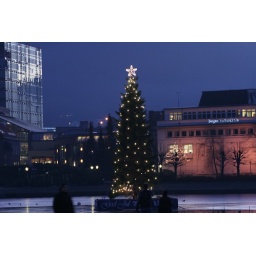
A Christmas tree in the middle of a small lake in Bergen